Vitaliy Denisov

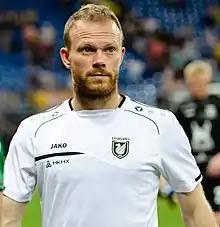
Denisov with Rubin Kazan in 2019

Vitaliy Gennadyevich Denisov (born 23 February 1987) is an Uzbekistani professional footballer who plays as a left-back for Bukhara. He is a former member of the Uzbekistan national team. He is the son of Gennadi Denisov.